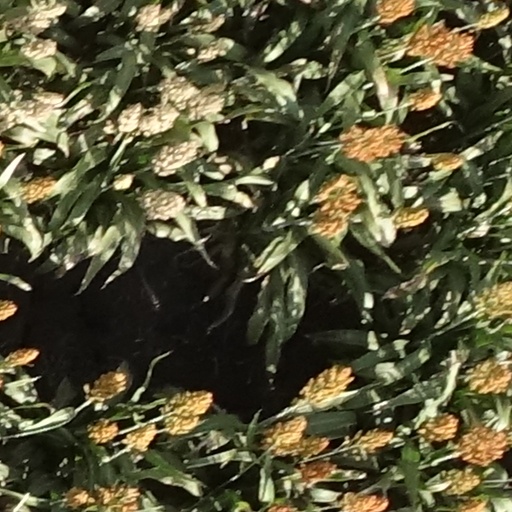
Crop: sorghum